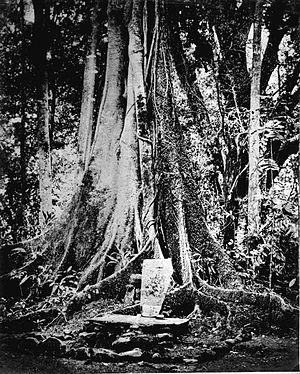
Le kabupaten de Ciamis, en indonésien Kabupaten Ciamis, est un kabupaten d'Indonésie dans la province de Java occidental.